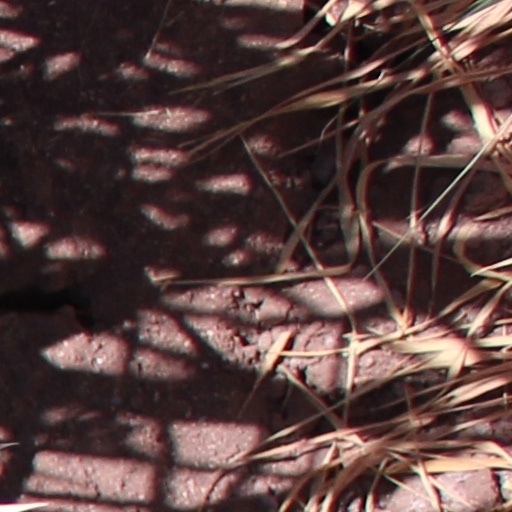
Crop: wheat